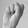
ASL letter: S